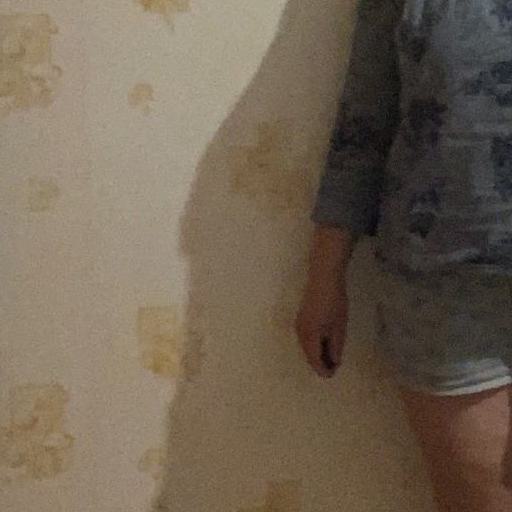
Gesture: no_gesture